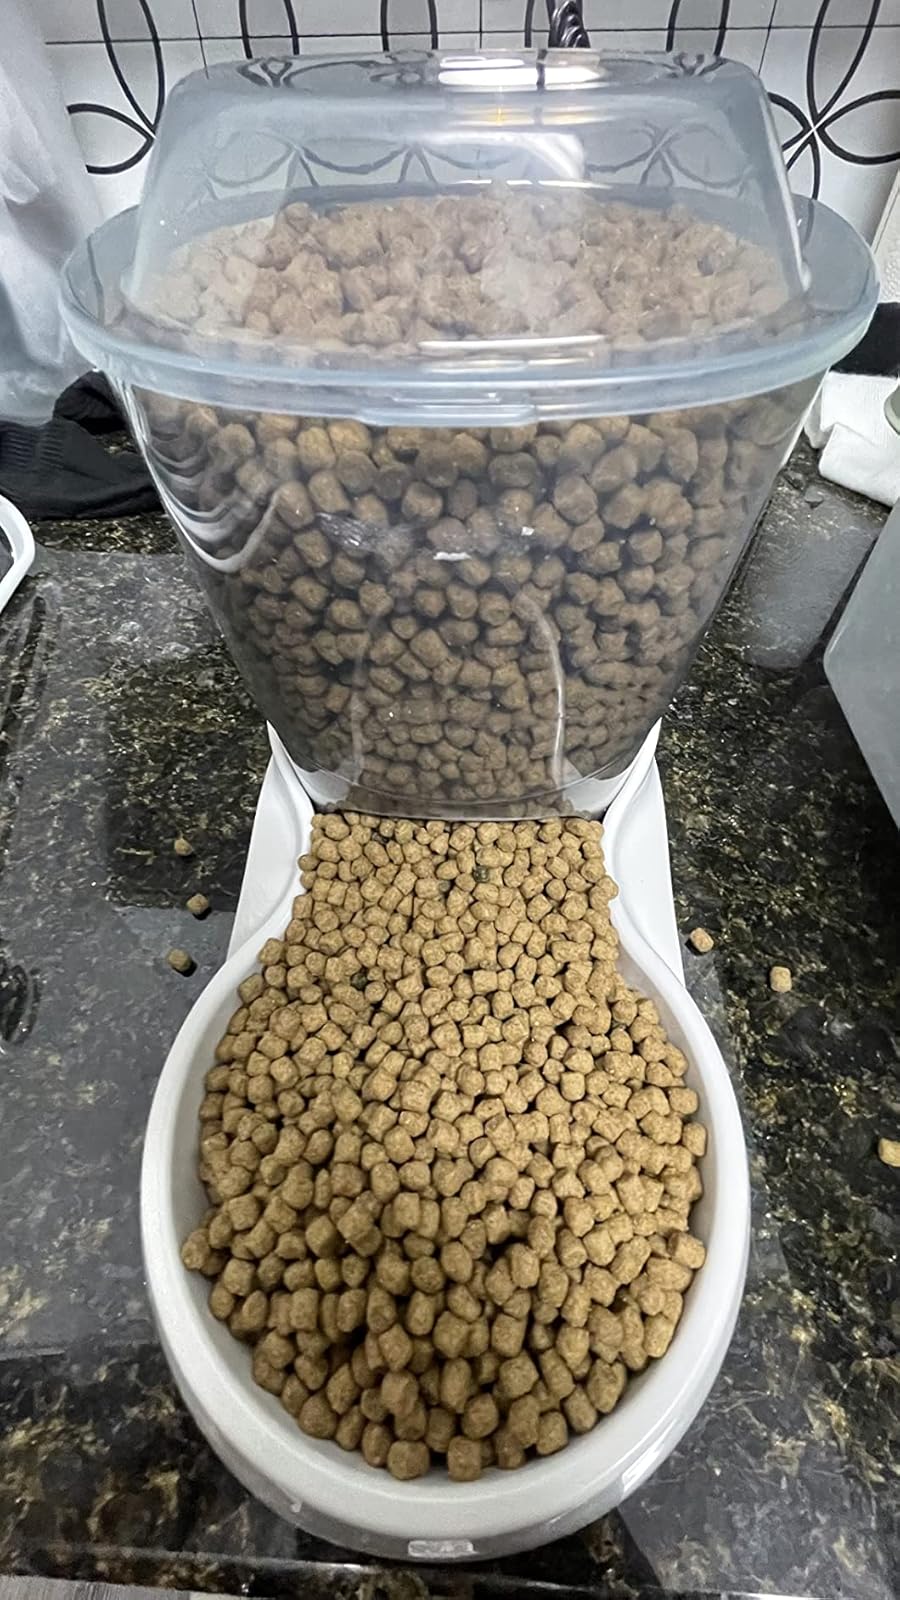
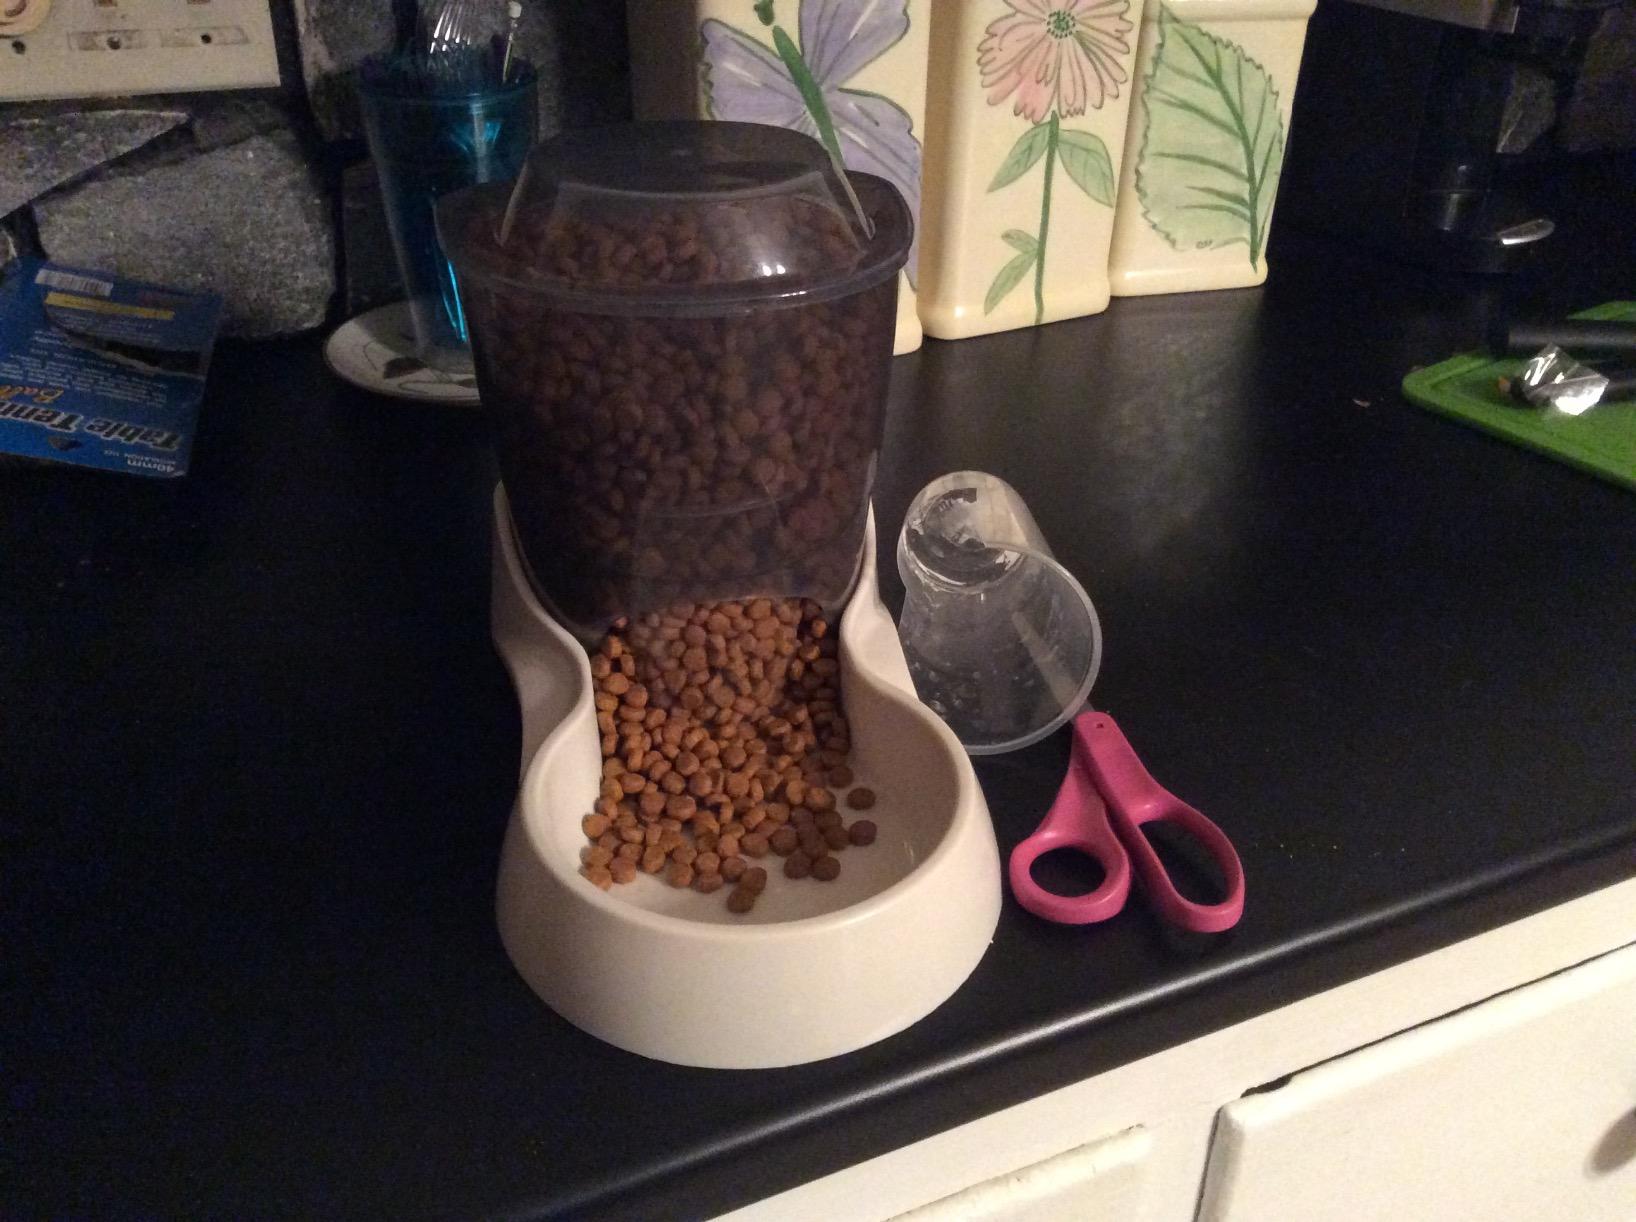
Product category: items_feeder
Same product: yes